Yiannis Dyovouniotis

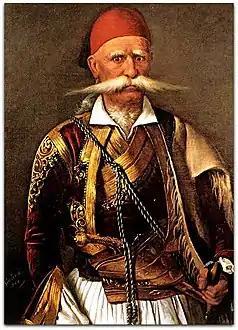
Portrait of Yiannis Dyovouniotis by painter Spyridon Prosalentis

Yiannis Xykis (1757–1831), more commonly known as Dyovouniotis, was a Greek chieftain in Roumeli and a hero of the Greek War of Independence.